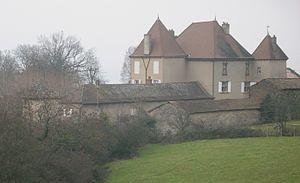
Chevagny-les-Chevrières est une commune française située dans le département de Saône-et-Loire en région Bourgogne-Franche-Comté.
Le château de Chevagny-les-Chevrières est situé sur la commune de Chevagny-les-Chevrières en Saône-et-Loire, sur une motte castrale dominant le village.
Cet article recense de manière non exhaustive les châteaux, maisons fortes, mottes castrales, situés dans le département français de Saône-et-Loire. Il est fait état des inscriptions et classements au titre des monuments historiques.